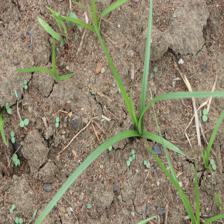
Label: Grass